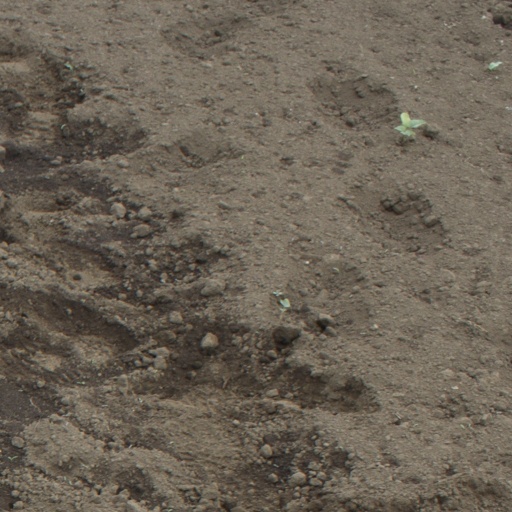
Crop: soybean